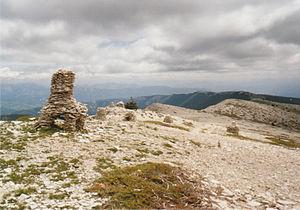
Kairns
La montagne de Lure est une montagne des Préalpes de Haute-Provence, située dans le département des Alpes-de-Haute-Provence. Elle appartient à la même formation géologique que le plateau d'Albion, qu'elle jouxte, et le mont Ventoux. Cette chaîne s'allonge sur 42 kilomètres de long, culmine au signal de Lure et présente un relief très contrasté entre l'adret calcaire, coupé de combes et de vallons, et l'ubac marneux, où s'accumulent monts et ravins.